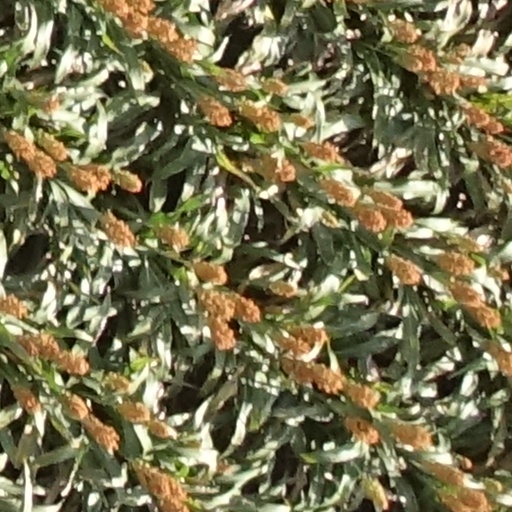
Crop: sorghum